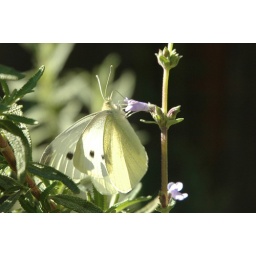
cabbage white butterfly on Salvia brandegei x munzii in my garden